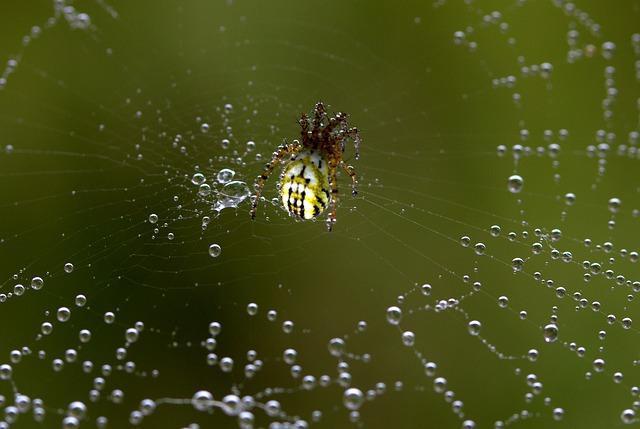
spider